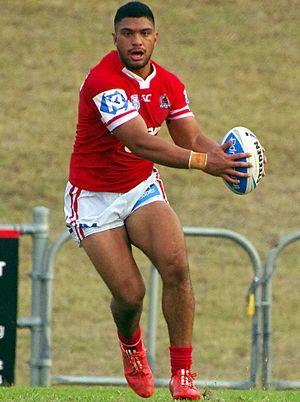
Taane Milne, né le 19 mai 1995 à Auckland, est un joueur de rugby à XIII néo-zélandais d'origine fidjienne évoluant au poste de centre. Il fait ses débuts en National Rugby League avec les Dragons de St. George Illawarra en 2016 avant de rejoindre en 2018 les Tigers de Wests. Il est parallèlement appelé en sélection avec les Fidji avec laquelle il dispute la demi-finale de la Coupe du monde 2017.